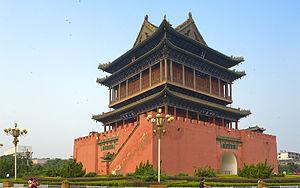
Les hirondelles virevoltent autour de la gulou (tour du tambour) de Linfen tôt en soirée.
Linfen est une ville du sud-ouest de la province du Shanxi en Chine. Dans le passé, elle a porté le nom de Pingyang.